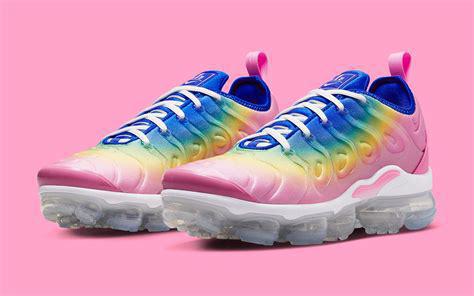
Brand: Nike
Model: Air Vapormax Plus